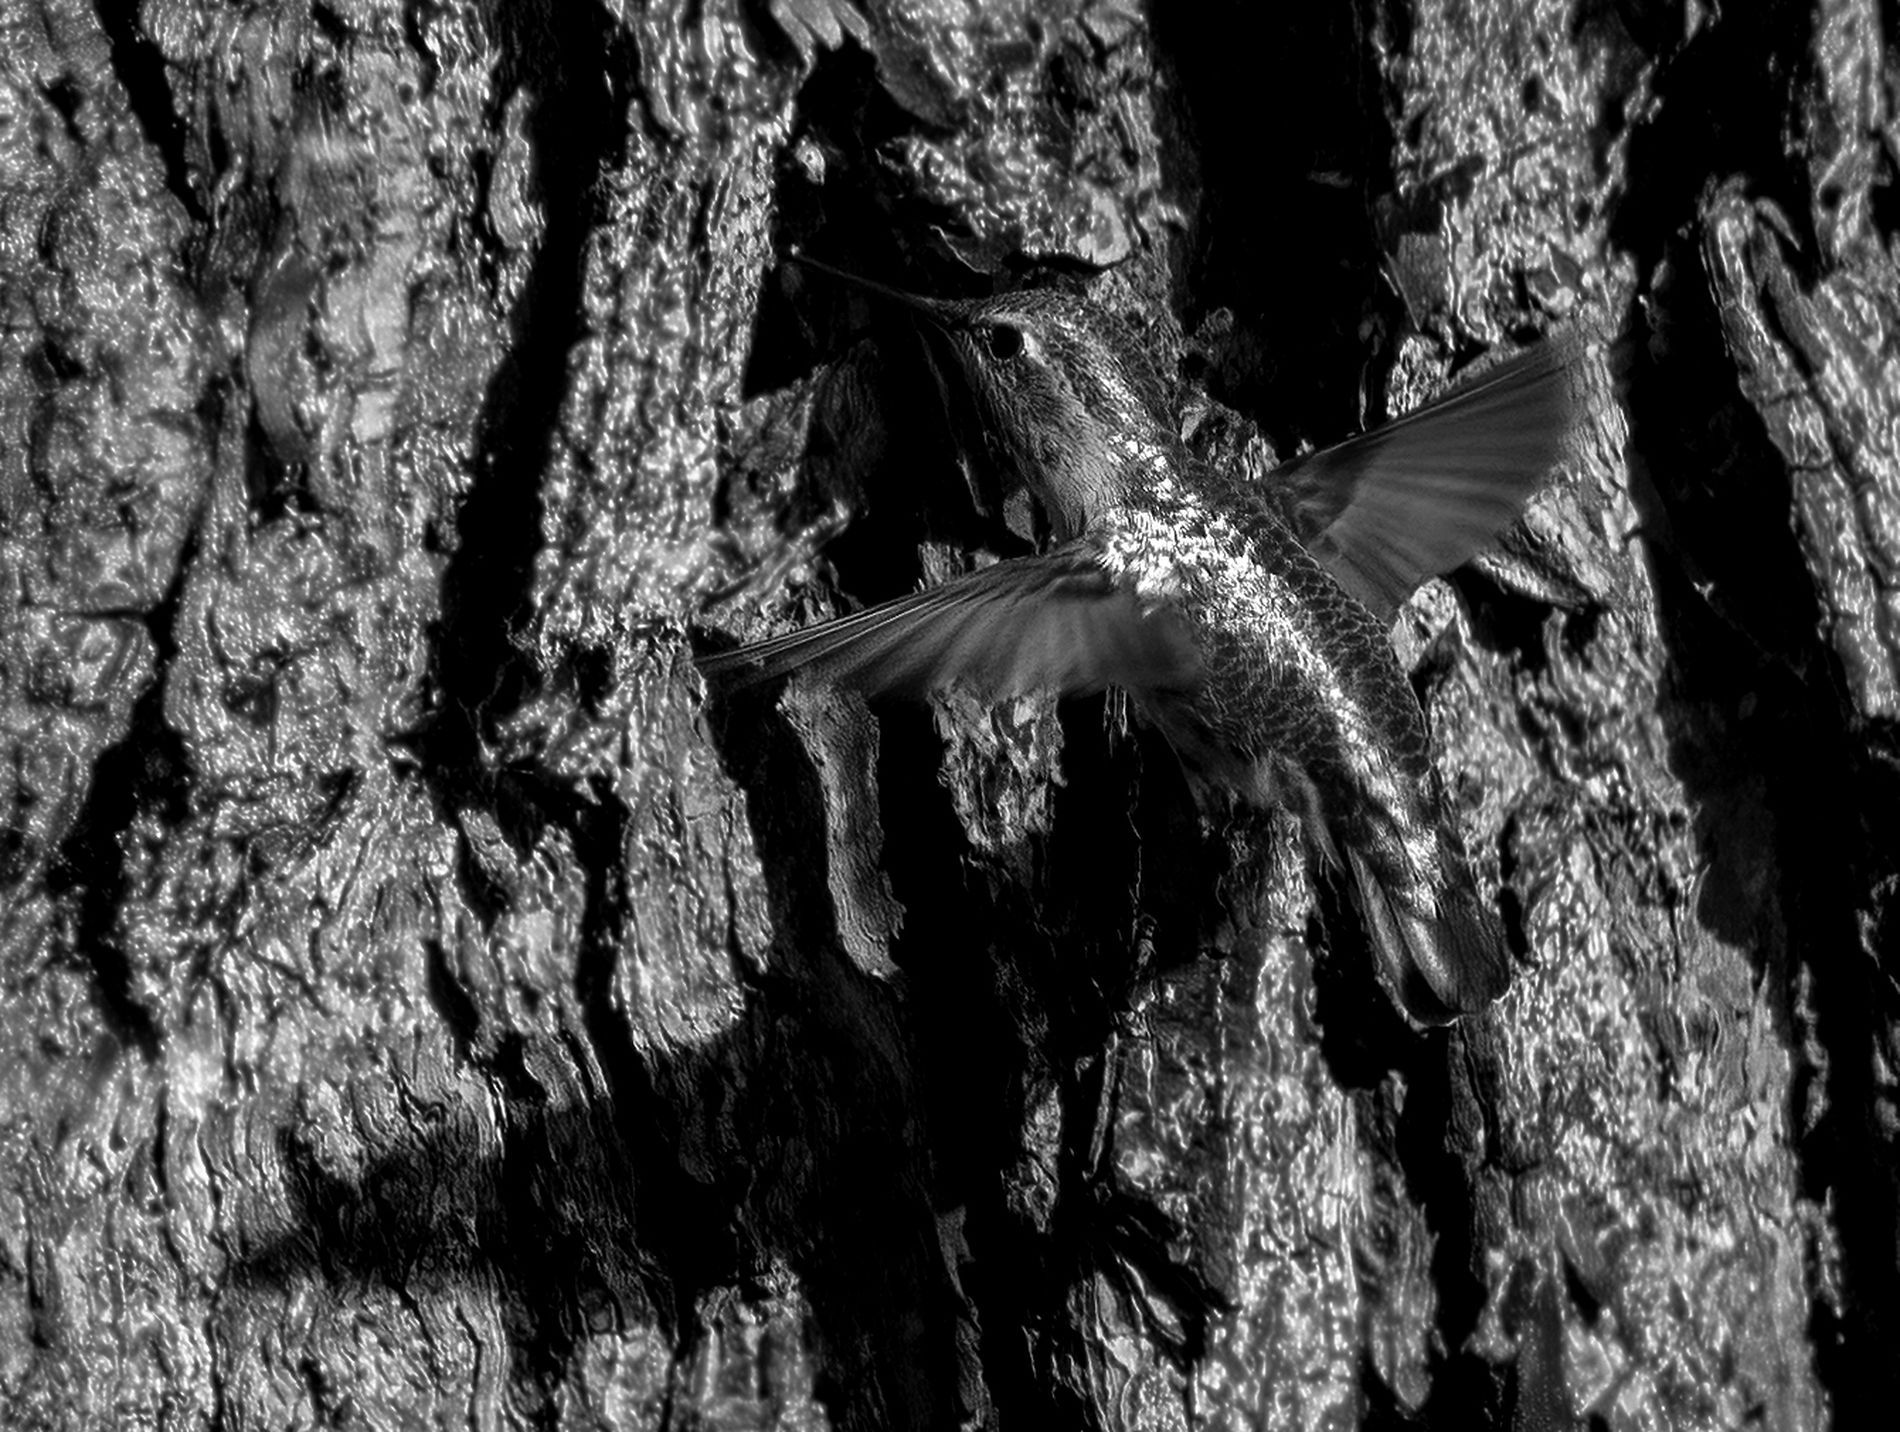
HUMMING BIRD
a bird with spread wings and decyed tree trunks. A picture that reflects the natural envionment
photo taken at eye level, included small bird with shiny black skin, and dropped its shadow on part of ancient huge tree
Labels: Plant, Tree, Tree Trunk, Animal, Bird, Lizard, Reptile, Flying, Anthus, bird's shadow, darkness, Darkness, DARKNESS, dark